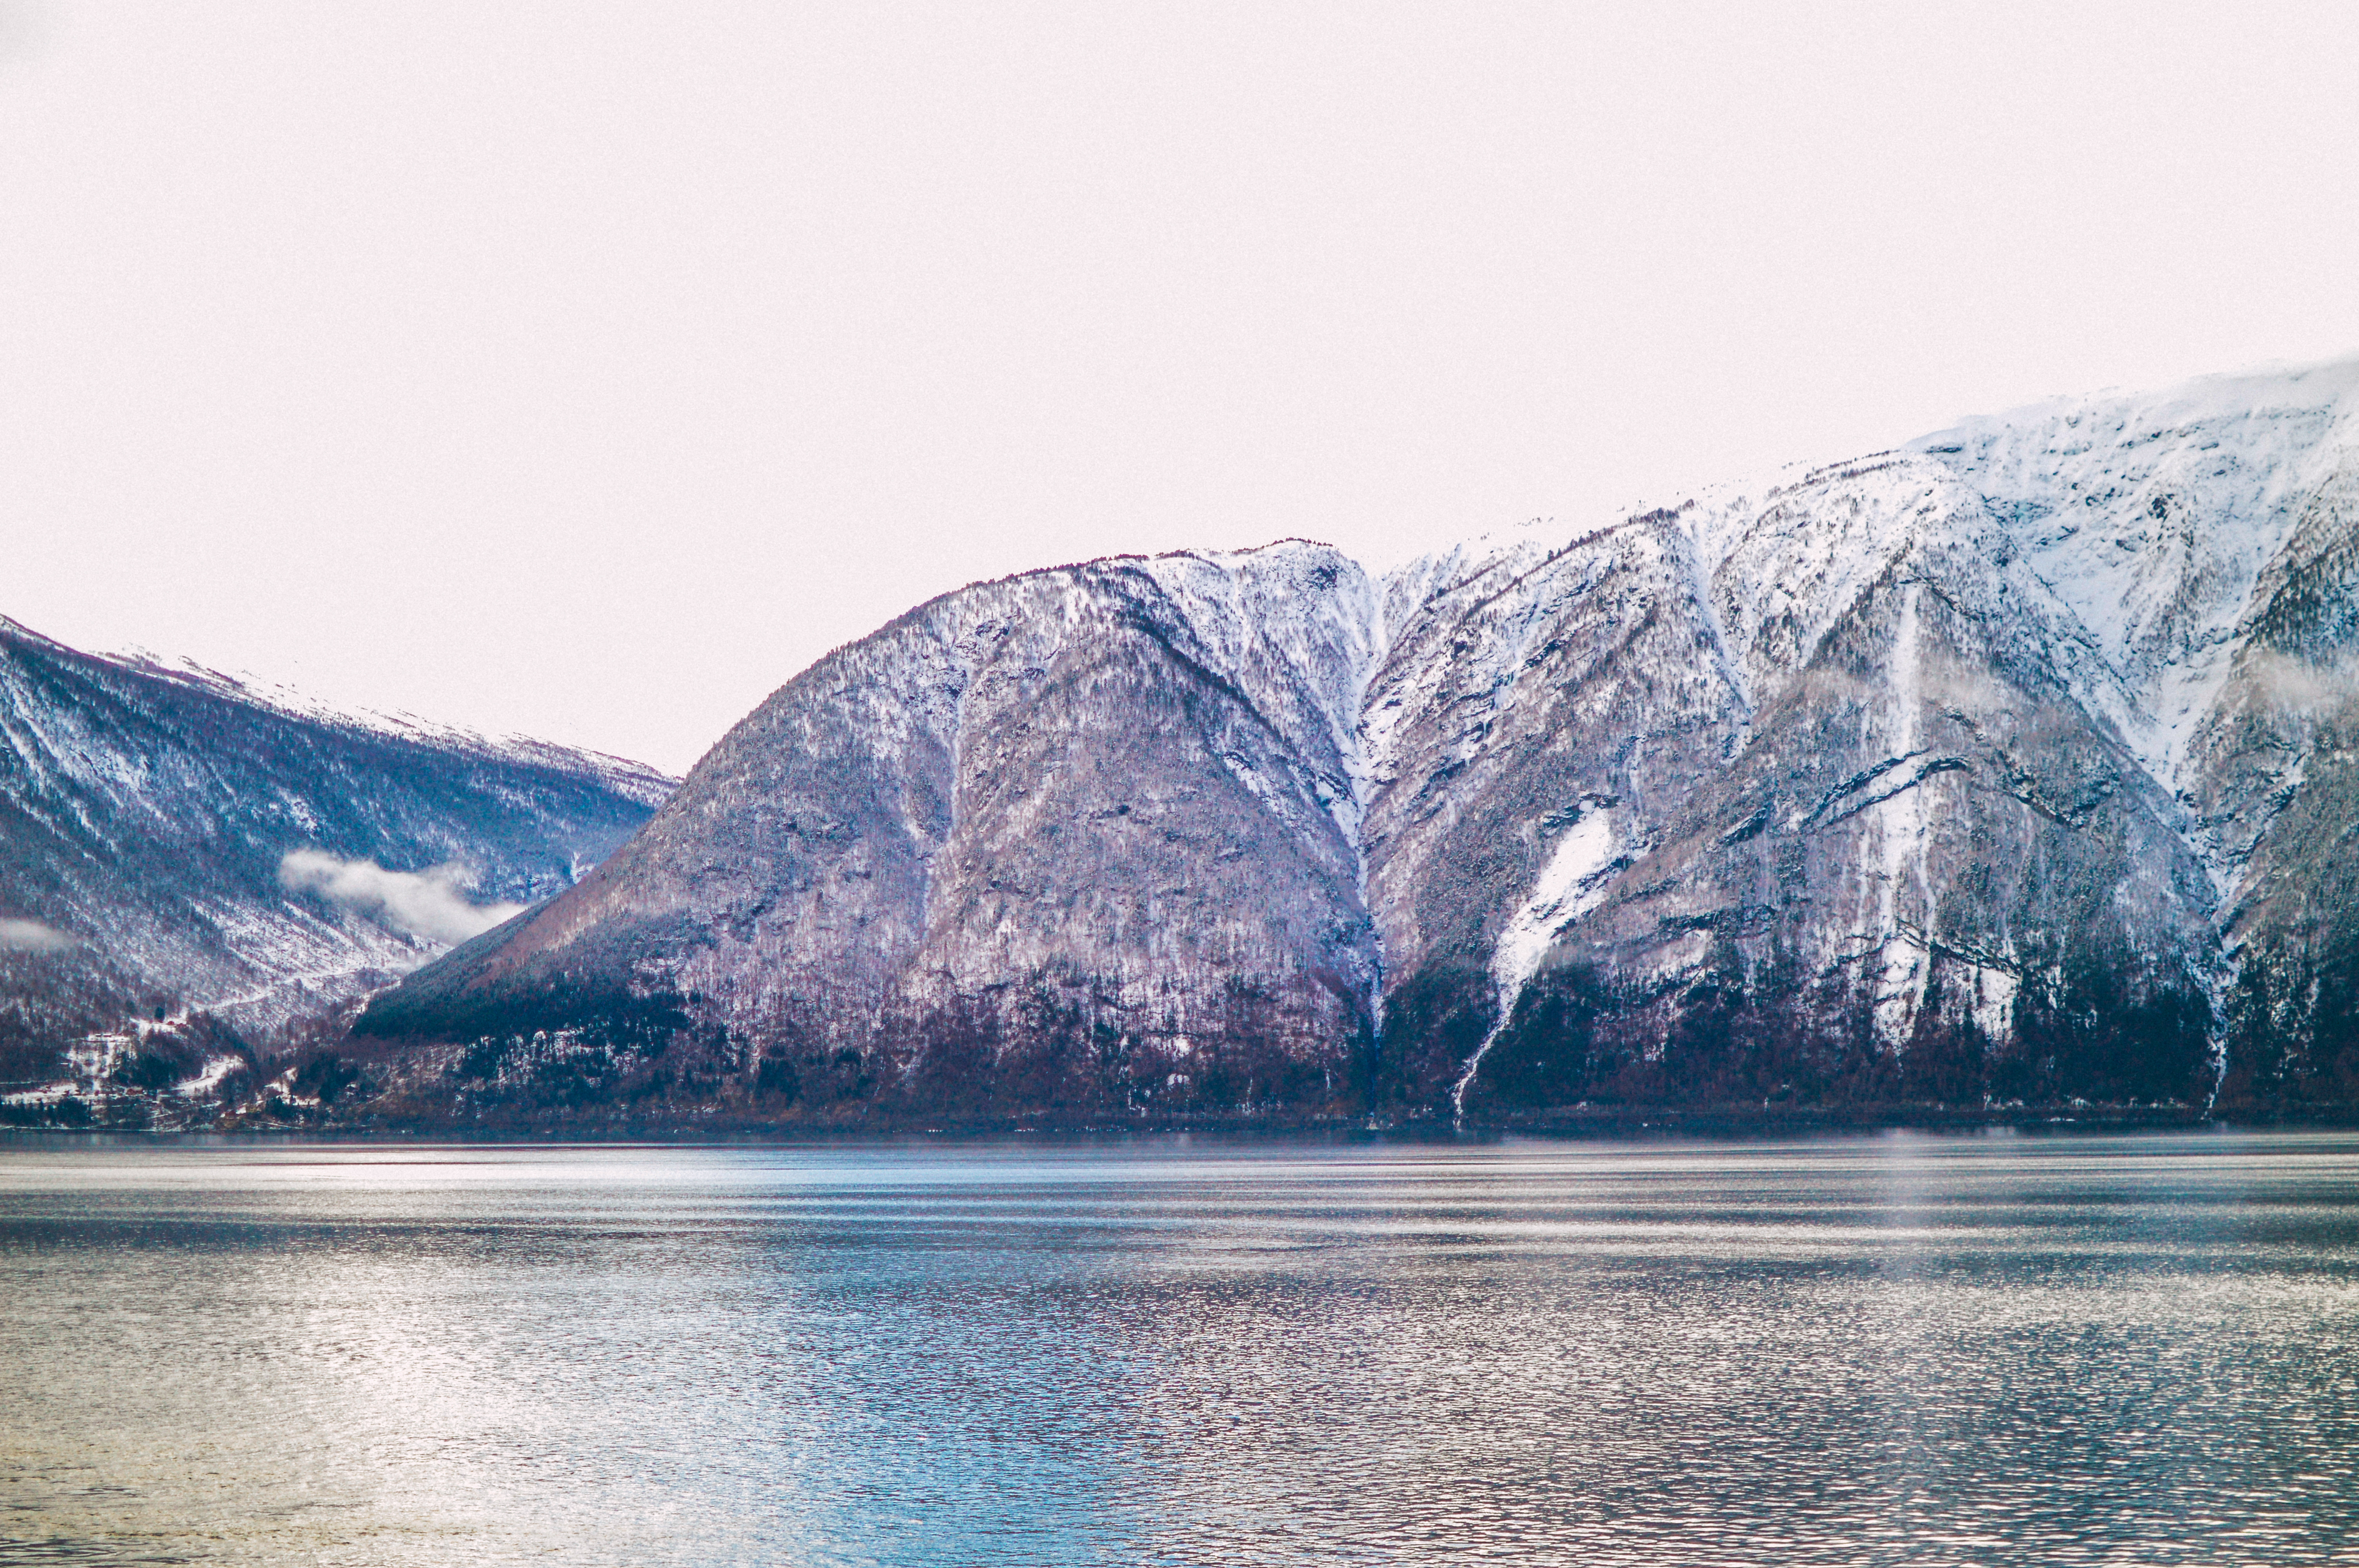
landscape, water, nature, mountain, snow, winter, lake, mountain range, ice, reflection, scenic, glacier, fjord, reservoir, outdoors, loch, landform, atmospheric phenomenon, mountainous landforms, glacial landform